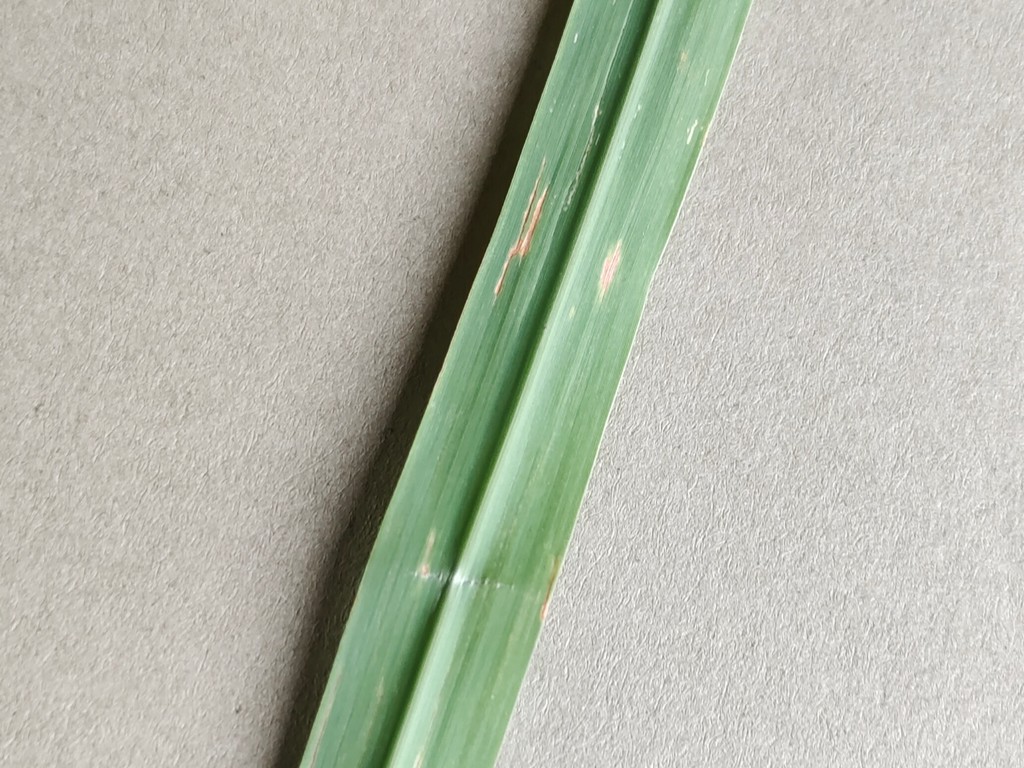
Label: Unhealthy